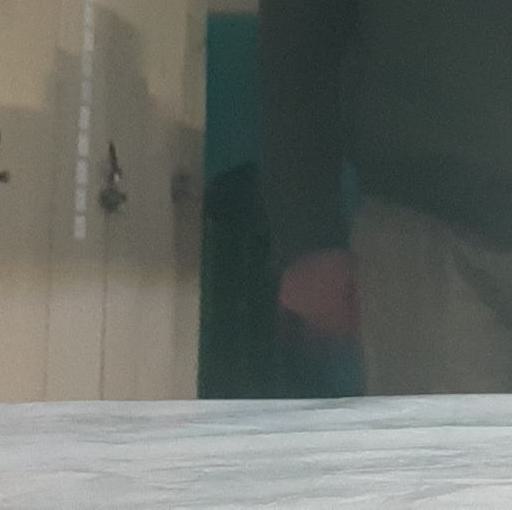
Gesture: no_gesture